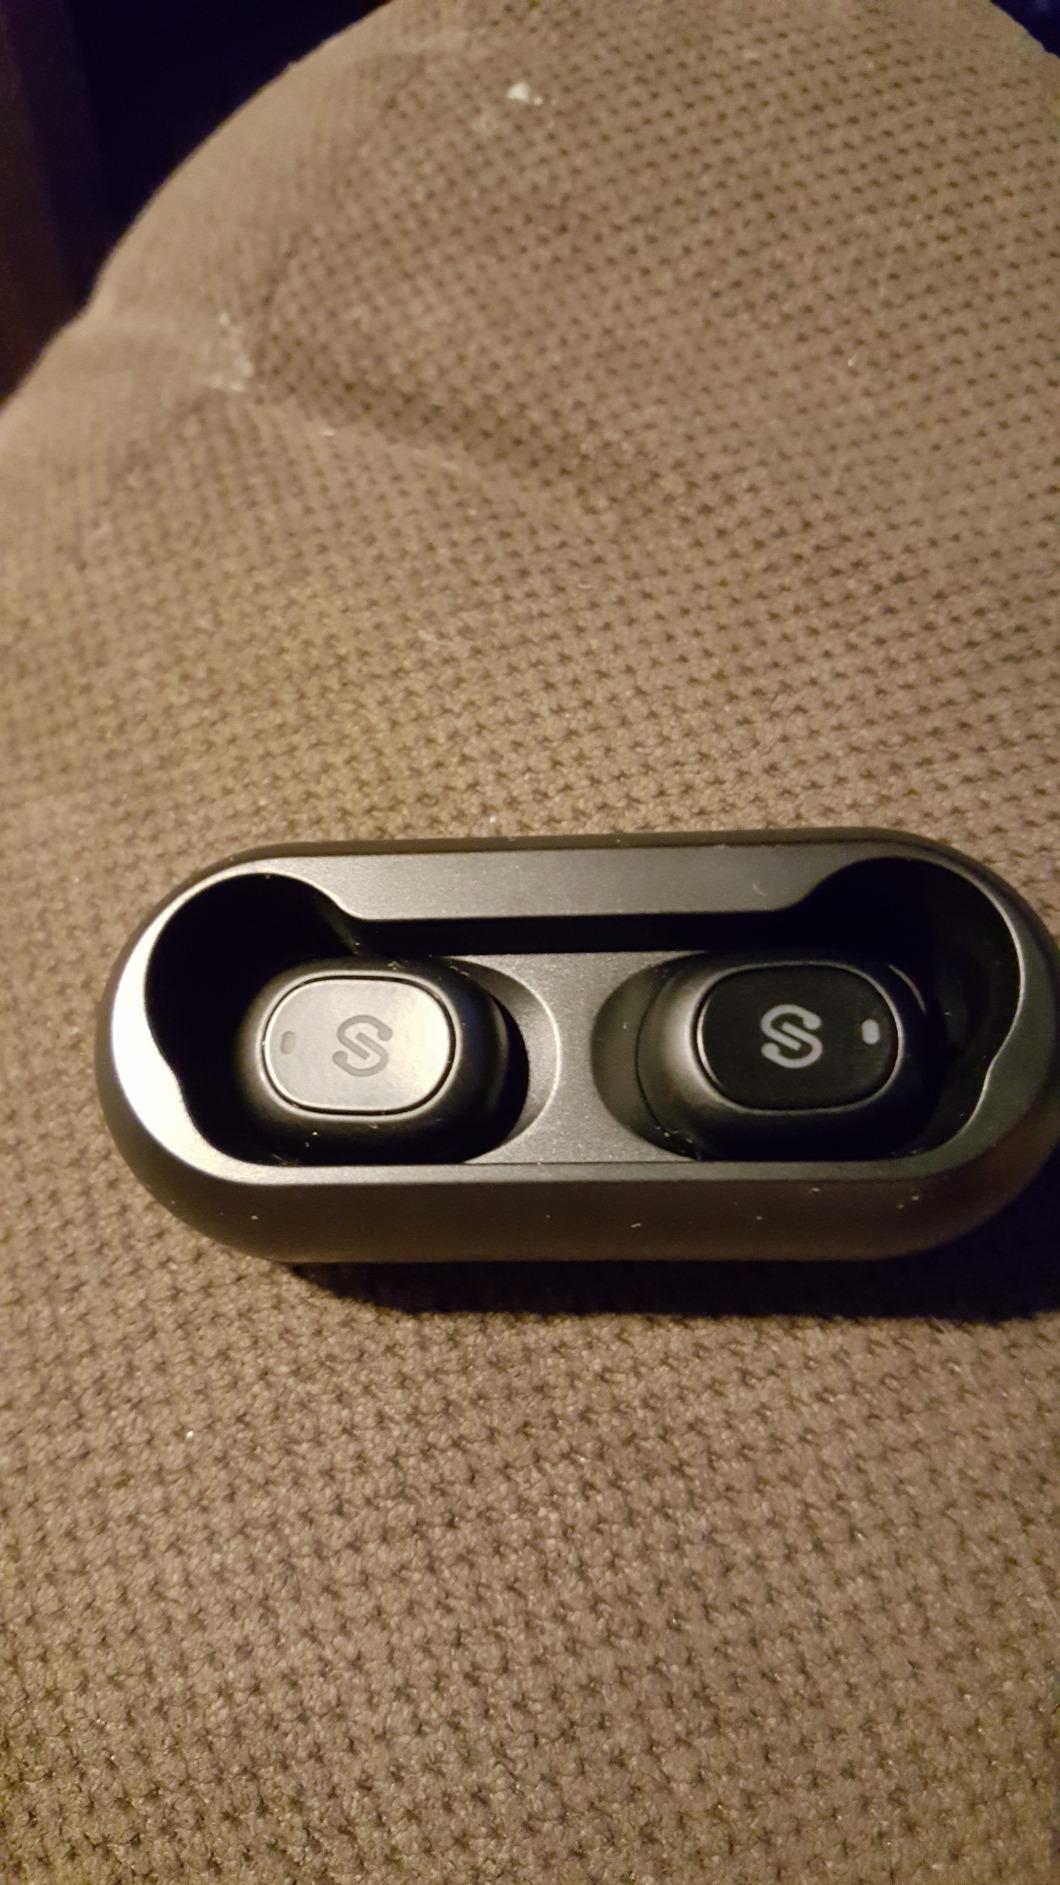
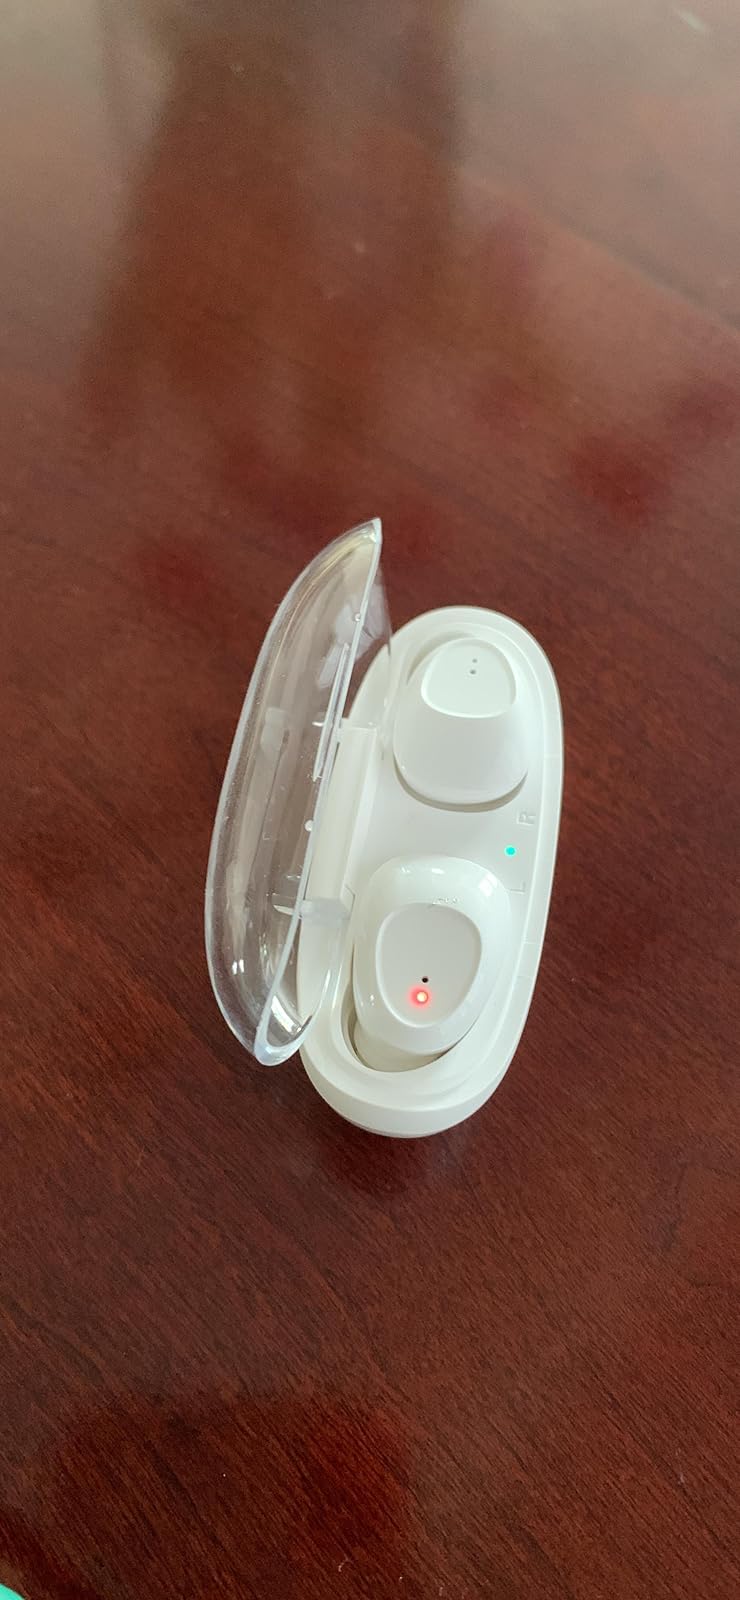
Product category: earbuds
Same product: no